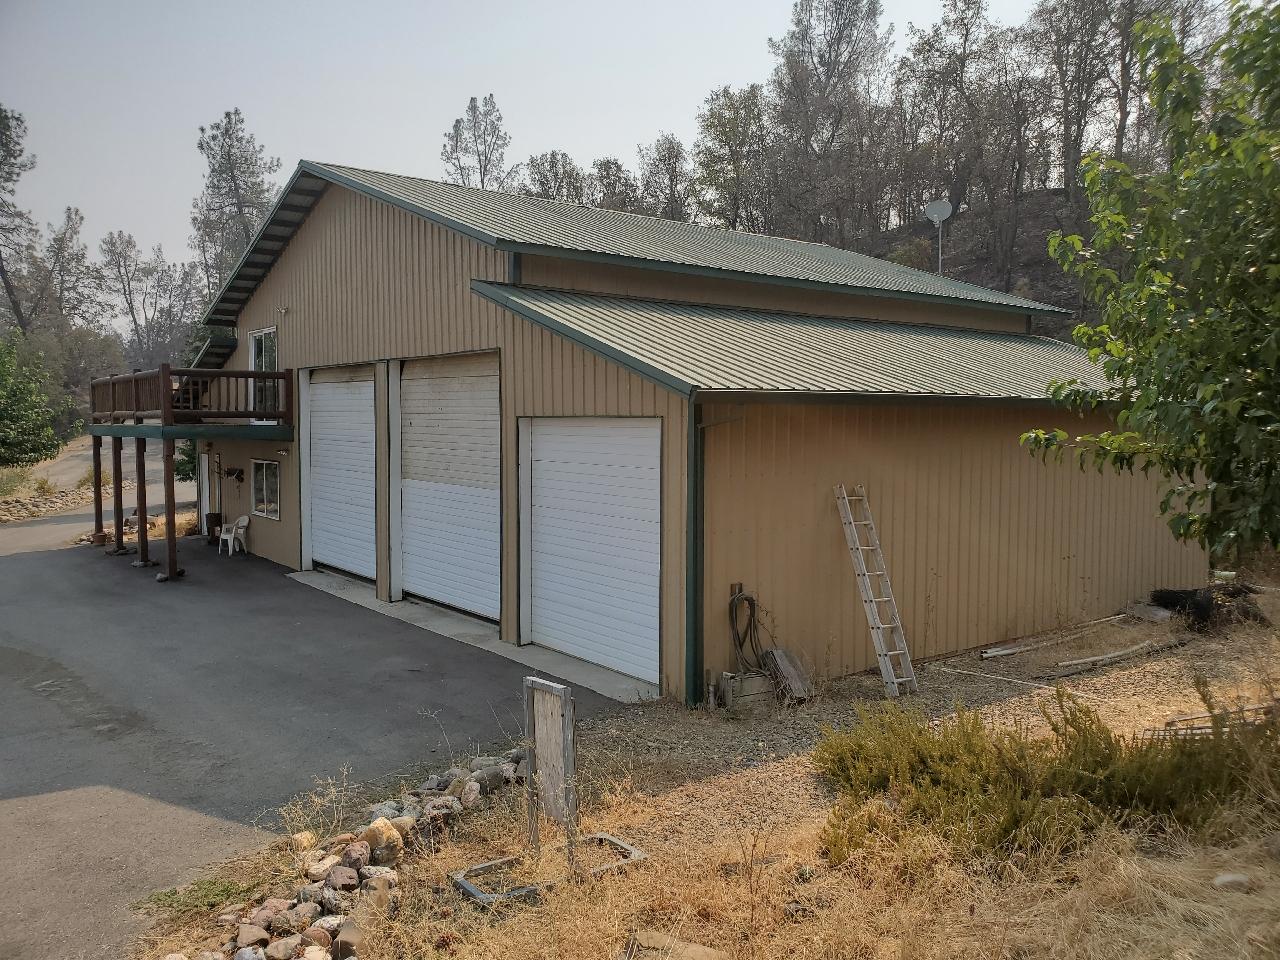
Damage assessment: no_damage